Franz Penzoldt

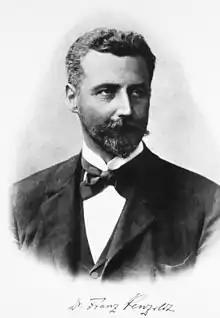

Franz Penzoldt (12 December 1849 – 19 September 1927) was a German internist and pharmacologist born in Crispendorf, Principality of Reuss-Greiz. He was the father of writer Ernst Penzoldt (1892–1955).